Wind Up Dancer

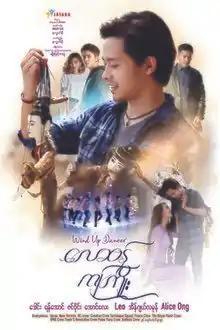
Film Poster

Wind Up Dancer is a 2019 Burmese romantic-drama film, directed by Myo Myint Swe starring Daung, Yan Aung, Zin Wine, Aung Lay, Leo, Angel Lamung and Alice Ong. The film, produced by Jataka Film Production premiered in Myanmar on May 9, 2019.